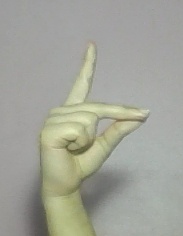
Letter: ta